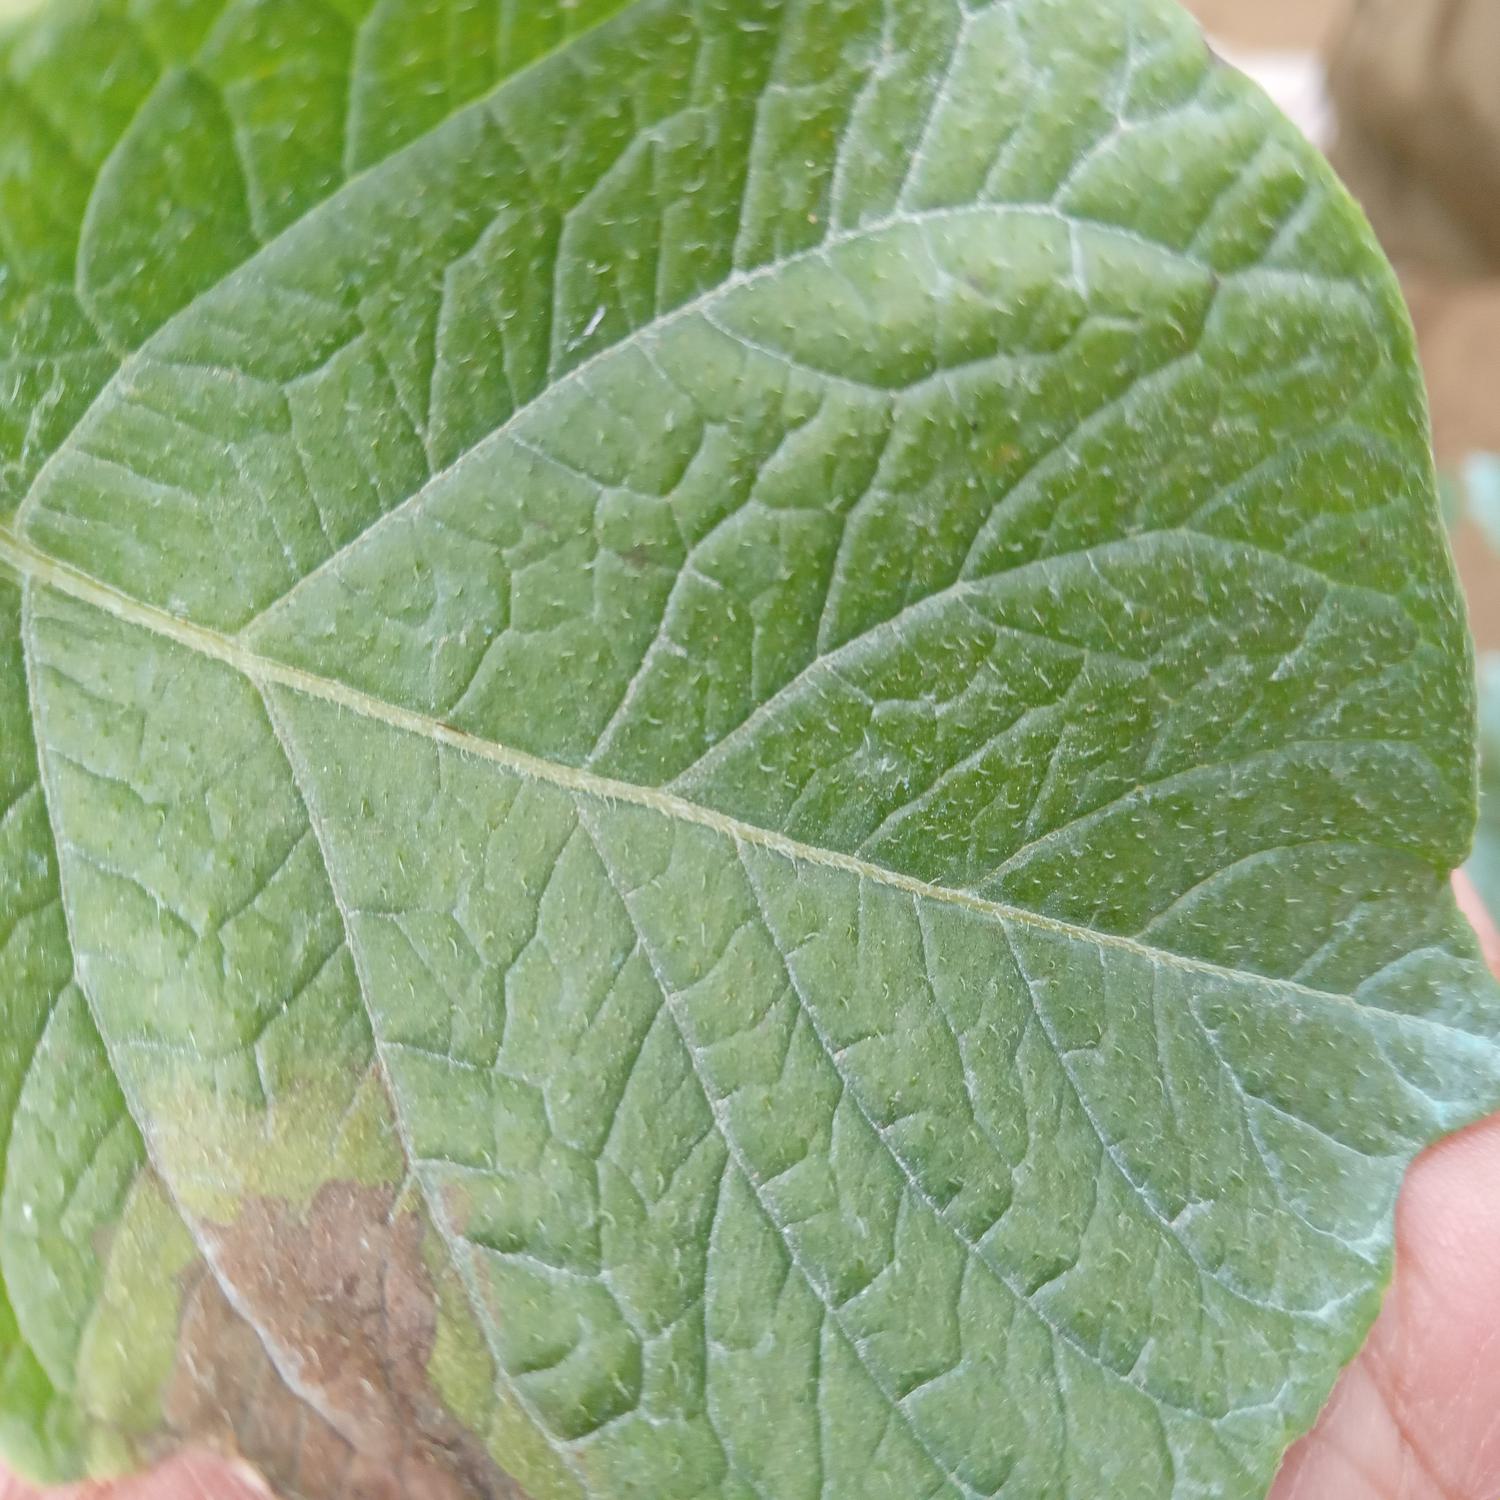
Label: Phytopthora